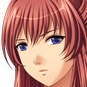
Portrait style: Anime Portrait